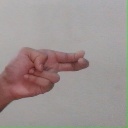
अक्षर: ह